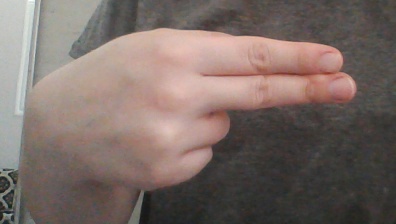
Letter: ain